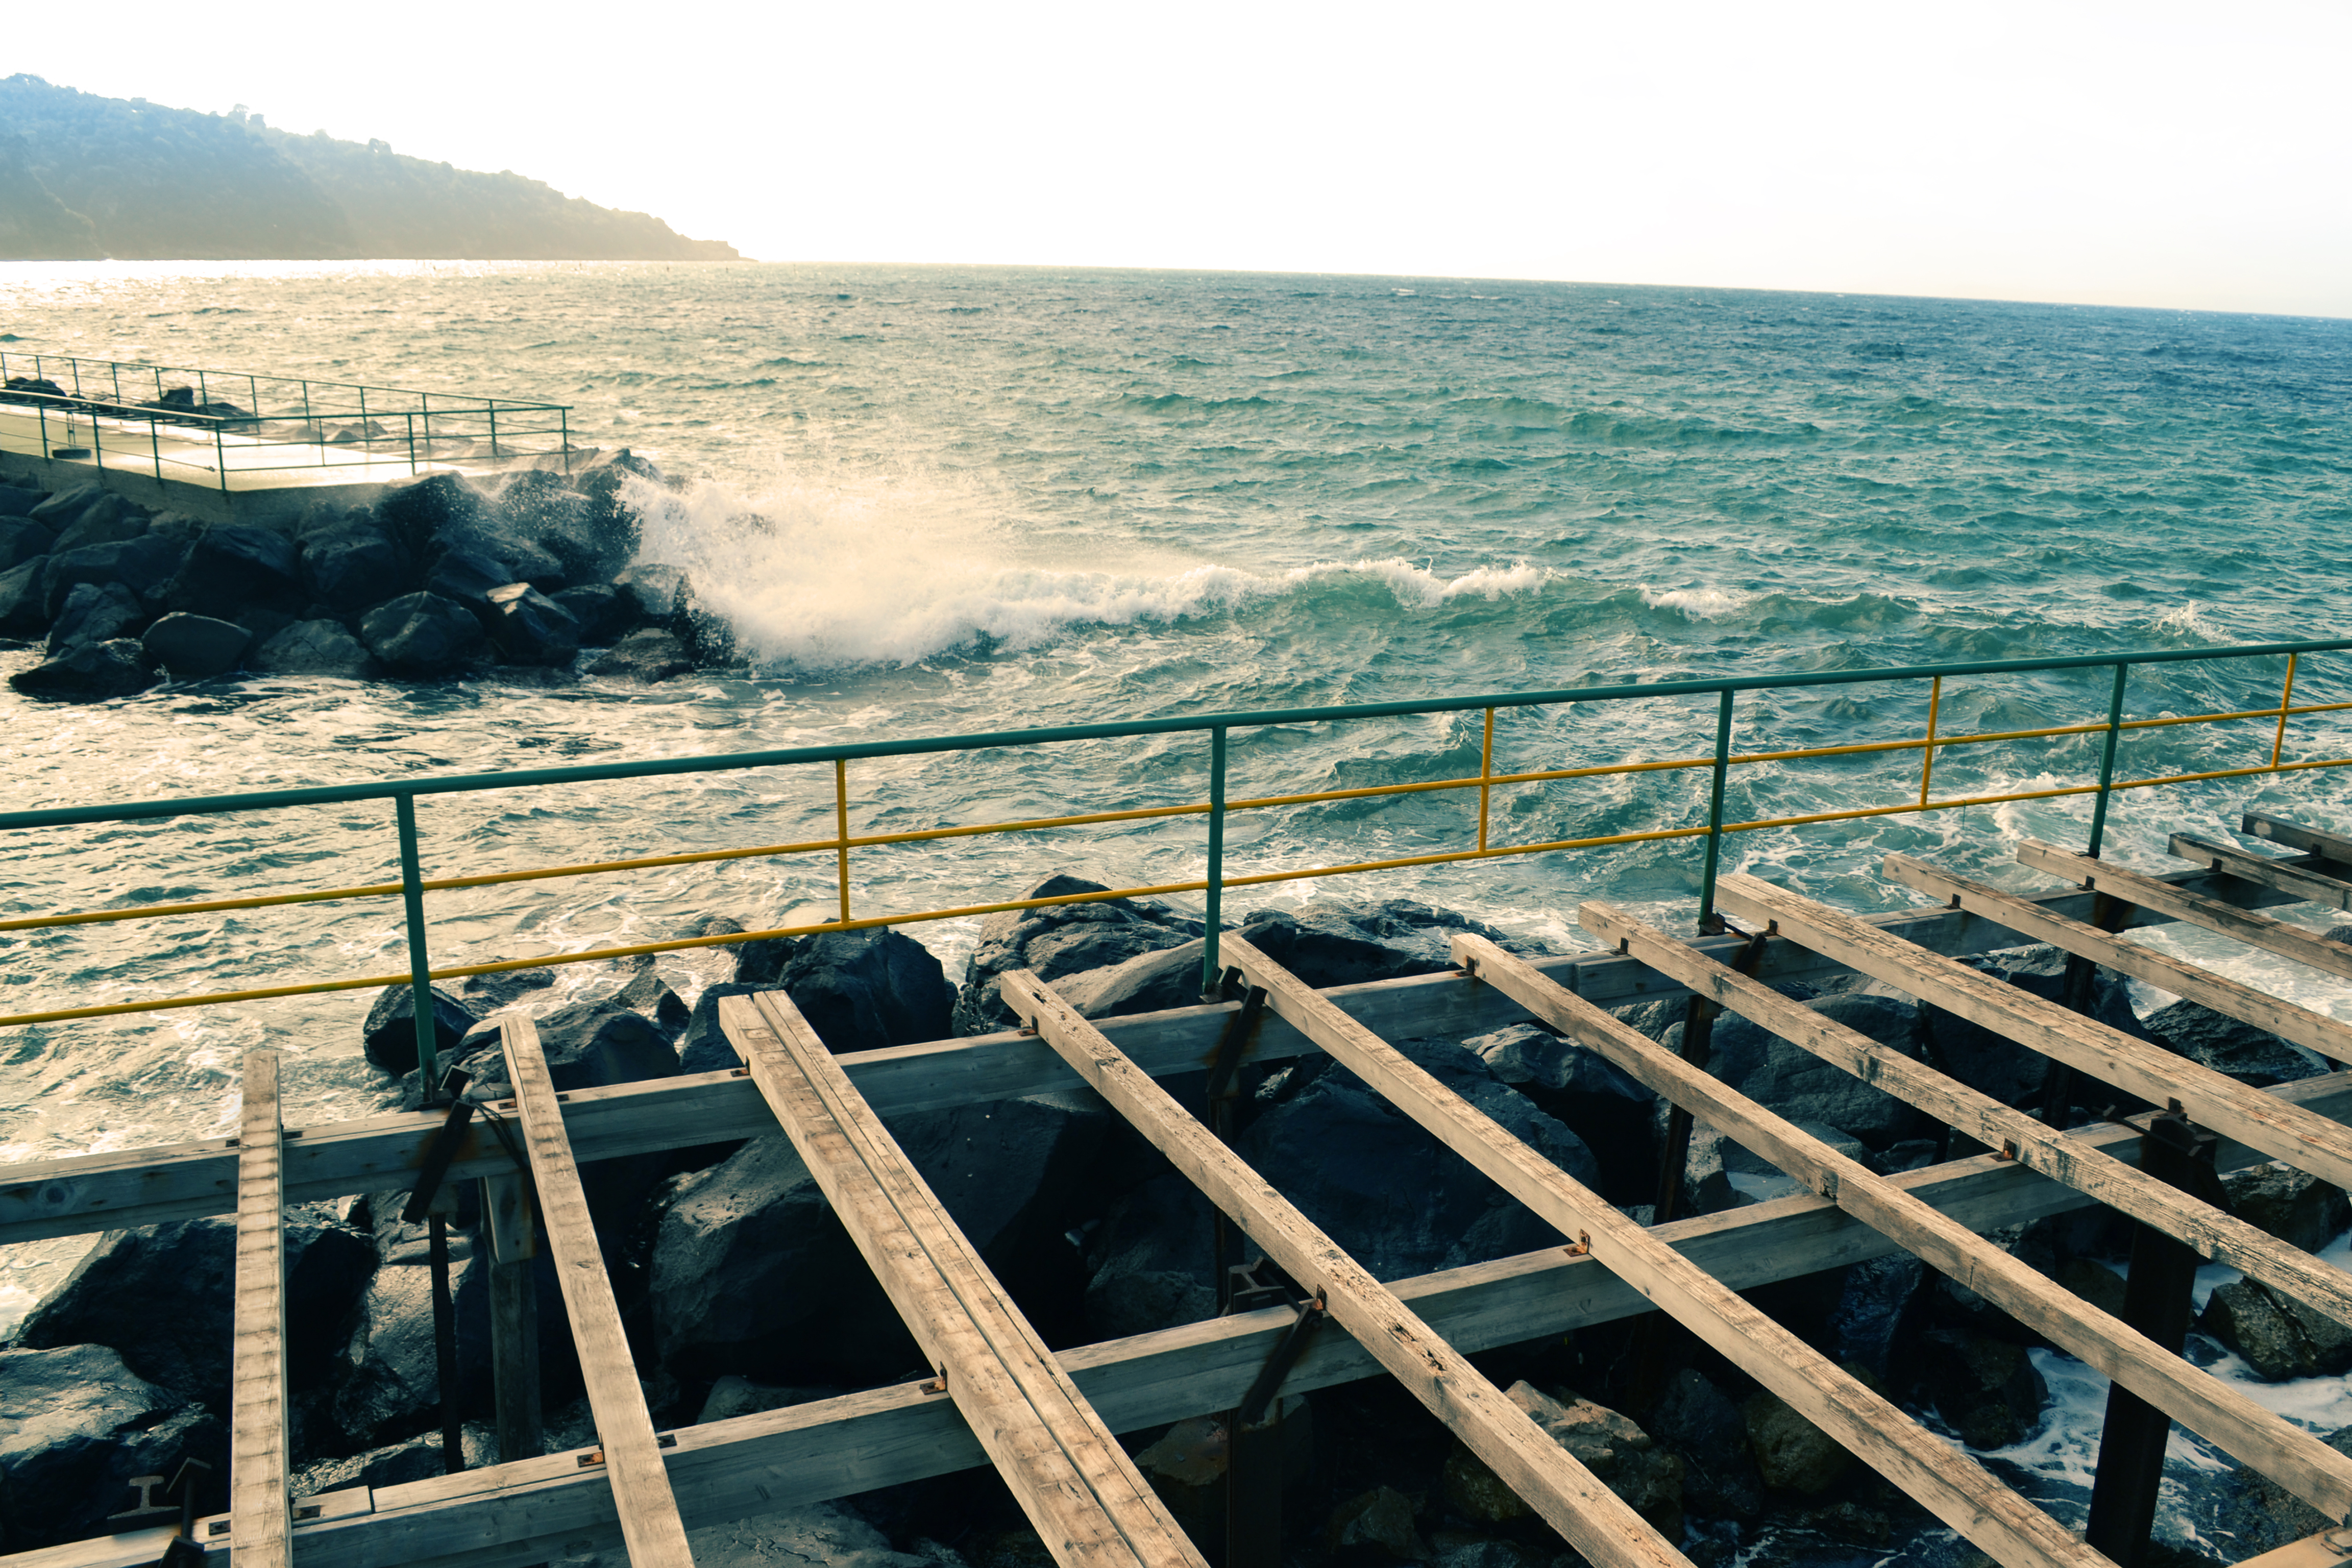
water, sky, sea, wave, ocean, coast, shore, wind wave, horizon, cloud, vacation, wood, beach, mountain, sound, wind, coastal and oceanic landforms, tourism, vehicle, pier, deck, bay